Windows Embedded Industry

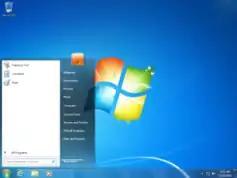
A screenshot of Windows Embedded POSReady 7. It is almost identical to Windows 7 with no real changes (apart from the login screen and branding), and has the Windows Aero theme by default.

Windows Embedded POSReady 7, which is based on Windows 7 with SP1, was released on July 1, 2011, nearly two years after Windows 7 debuted. It is the last supported edition of Windows based on Windows 7 to receive official support from Microsoft. Mainstream support for Windows Embedded POSReady 7 ended on and extended support ended on . That date marked the final end of extended support for the Windows 7 codebase after more than 12 years. Windows Embedded POSReady 7 was eligible for the paid Extended Security Updates (ESU) program. This service was available via OEMs, in yearly installments. Security updates were available for the operating system until October 8, 2024. This marked the final end of IA-32 updates on the Windows NT 6.1 product line after more than 15 years, as well as marking the final end of all support for the Windows Embedded Industry subfamily after more than 19 years.